Old Pinellas County Courthouse

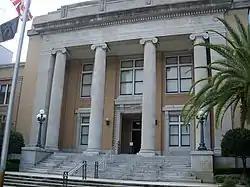

The Old Pinellas County Courthouse is a historic county courthouse in Clearwater, Florida, USA. It was designed by Francis J. Kennard and constructed in 1918. It replaced a hastily constructed structure created to help establish Clearwater as the county seat. It is located at 315 Court Street. On June 25, 1992, it was added to the U.S. National Register of Historic Places.